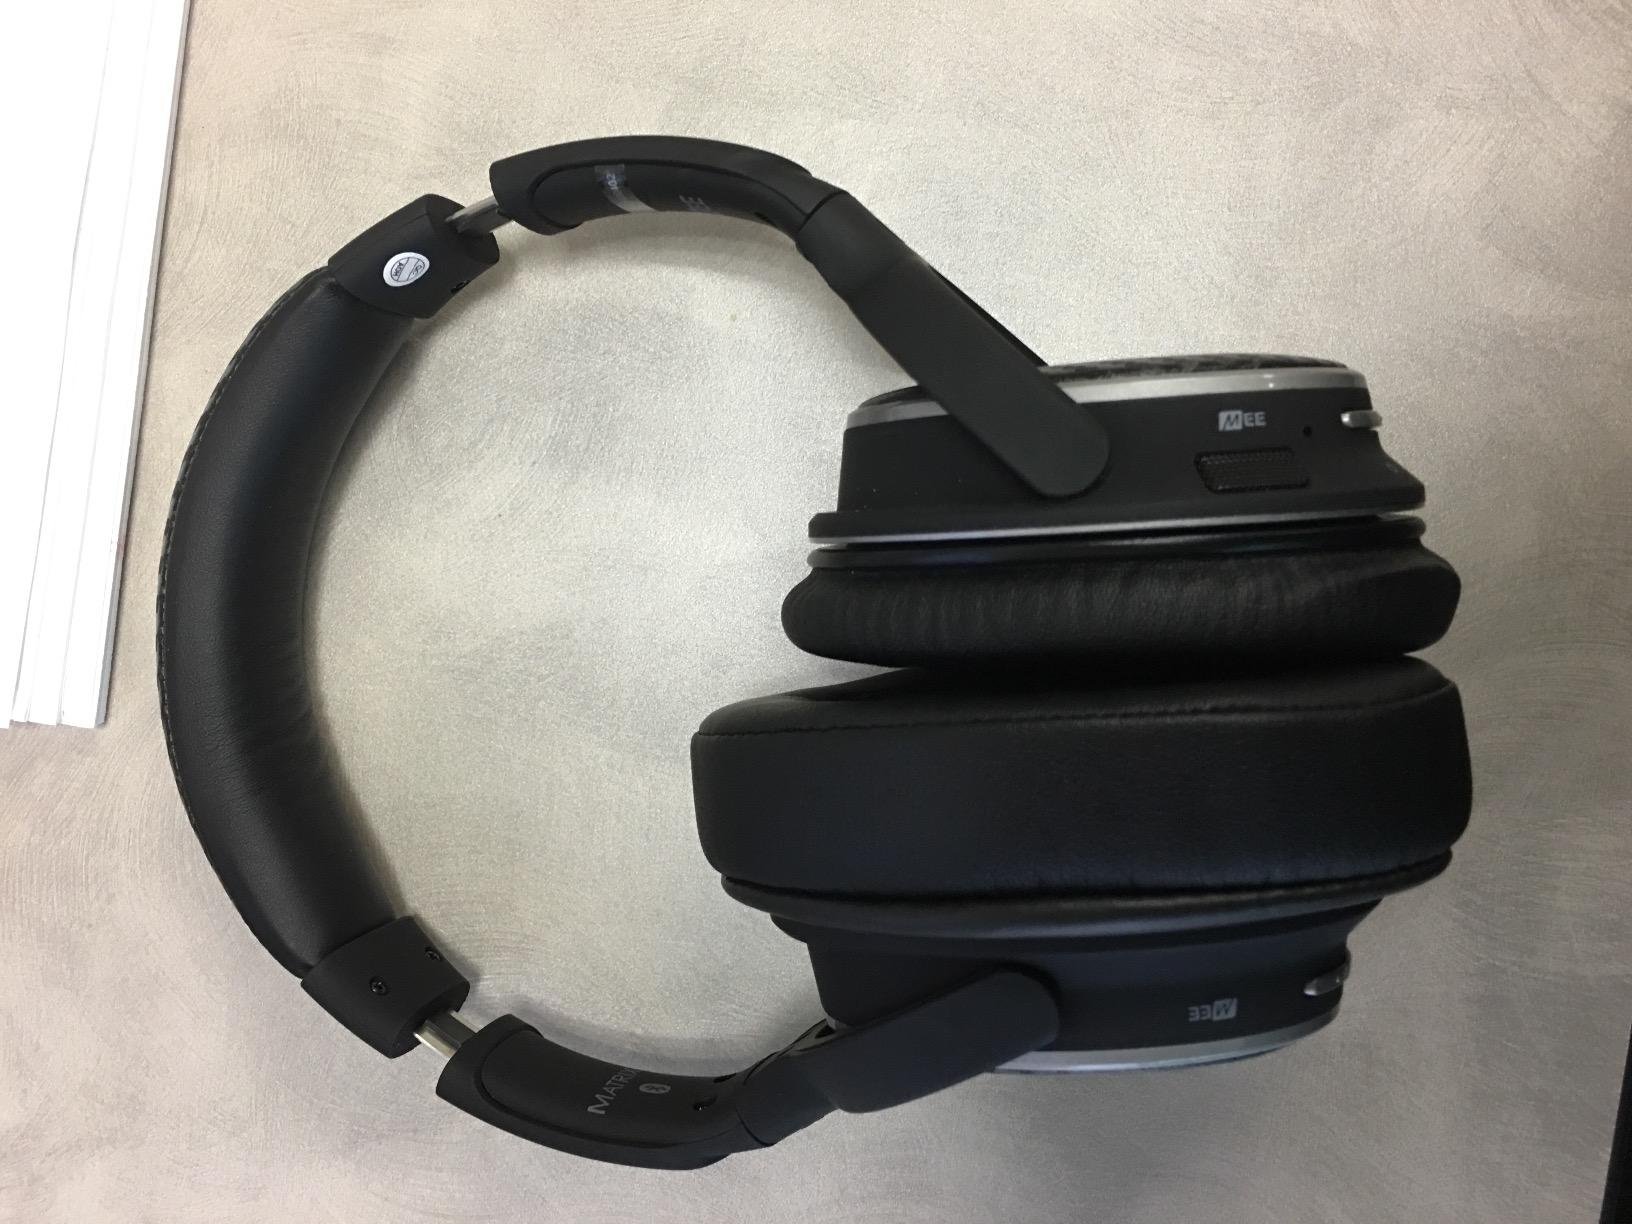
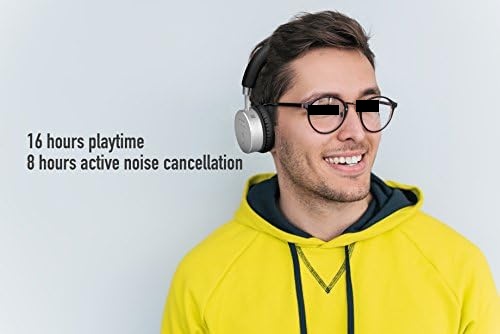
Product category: headphones
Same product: no